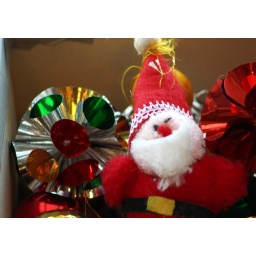
Christmas tree Santa in box